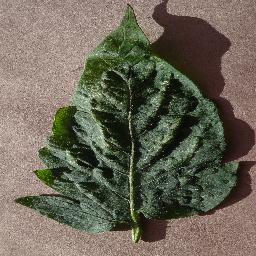
Label: Tomato___Spider_mites Two-spotted_spider_mite